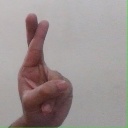
अक्षर: र